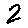
Label: 2